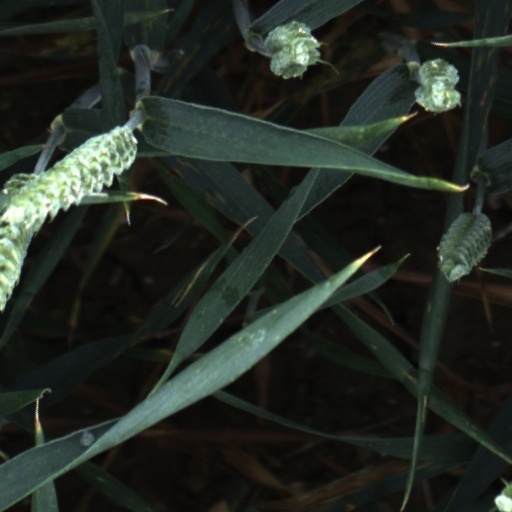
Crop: wheat